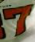
Number: 7